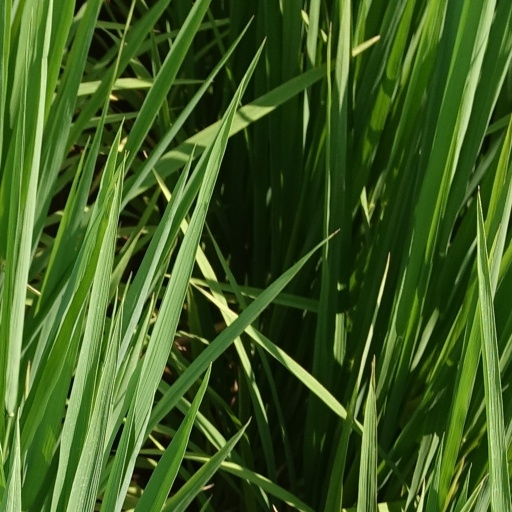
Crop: rice